Province of Quebec (1763–1791)

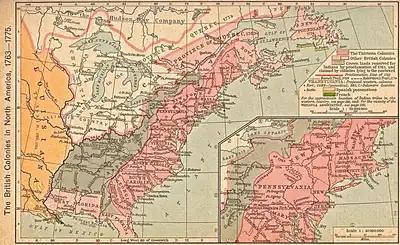
Map of British America showing the original boundaries of the Province of Quebec, and its Quebec Act 1774 post-annexation boundaries

In 1760, following the capitulation of Montreal, the colony was placed under military government, with civil government only instituted beginning in 1764. The following were the governors: